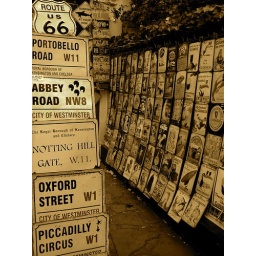
Suggestive sign shop in portobello road